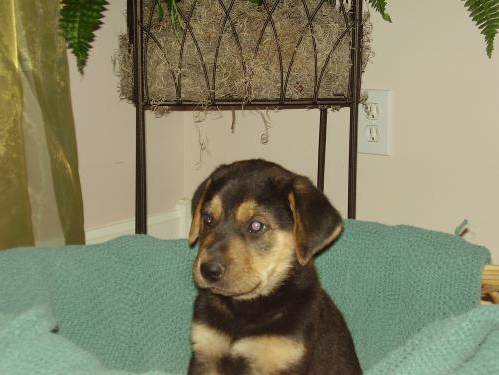
Label: dog